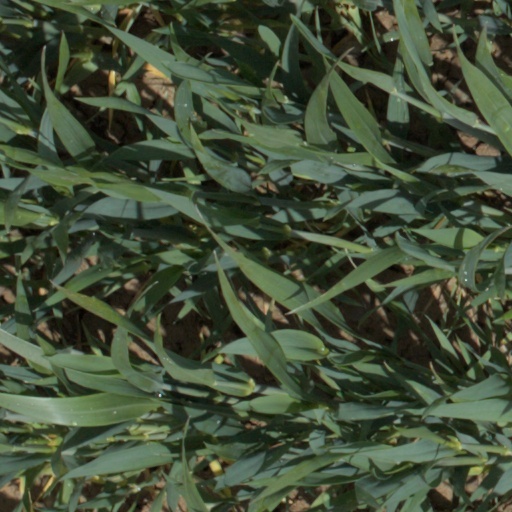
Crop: wheat